Agnes Broun

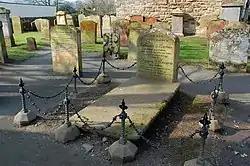
The grave of William Burness or Burnes in Alloway Kirkyard

Agnes was at first engaged to William Nelson, a ploughman, with whom she worked, but she broke off the engagement after seven years, due reportedly to an indiscretion on Nelson's part.